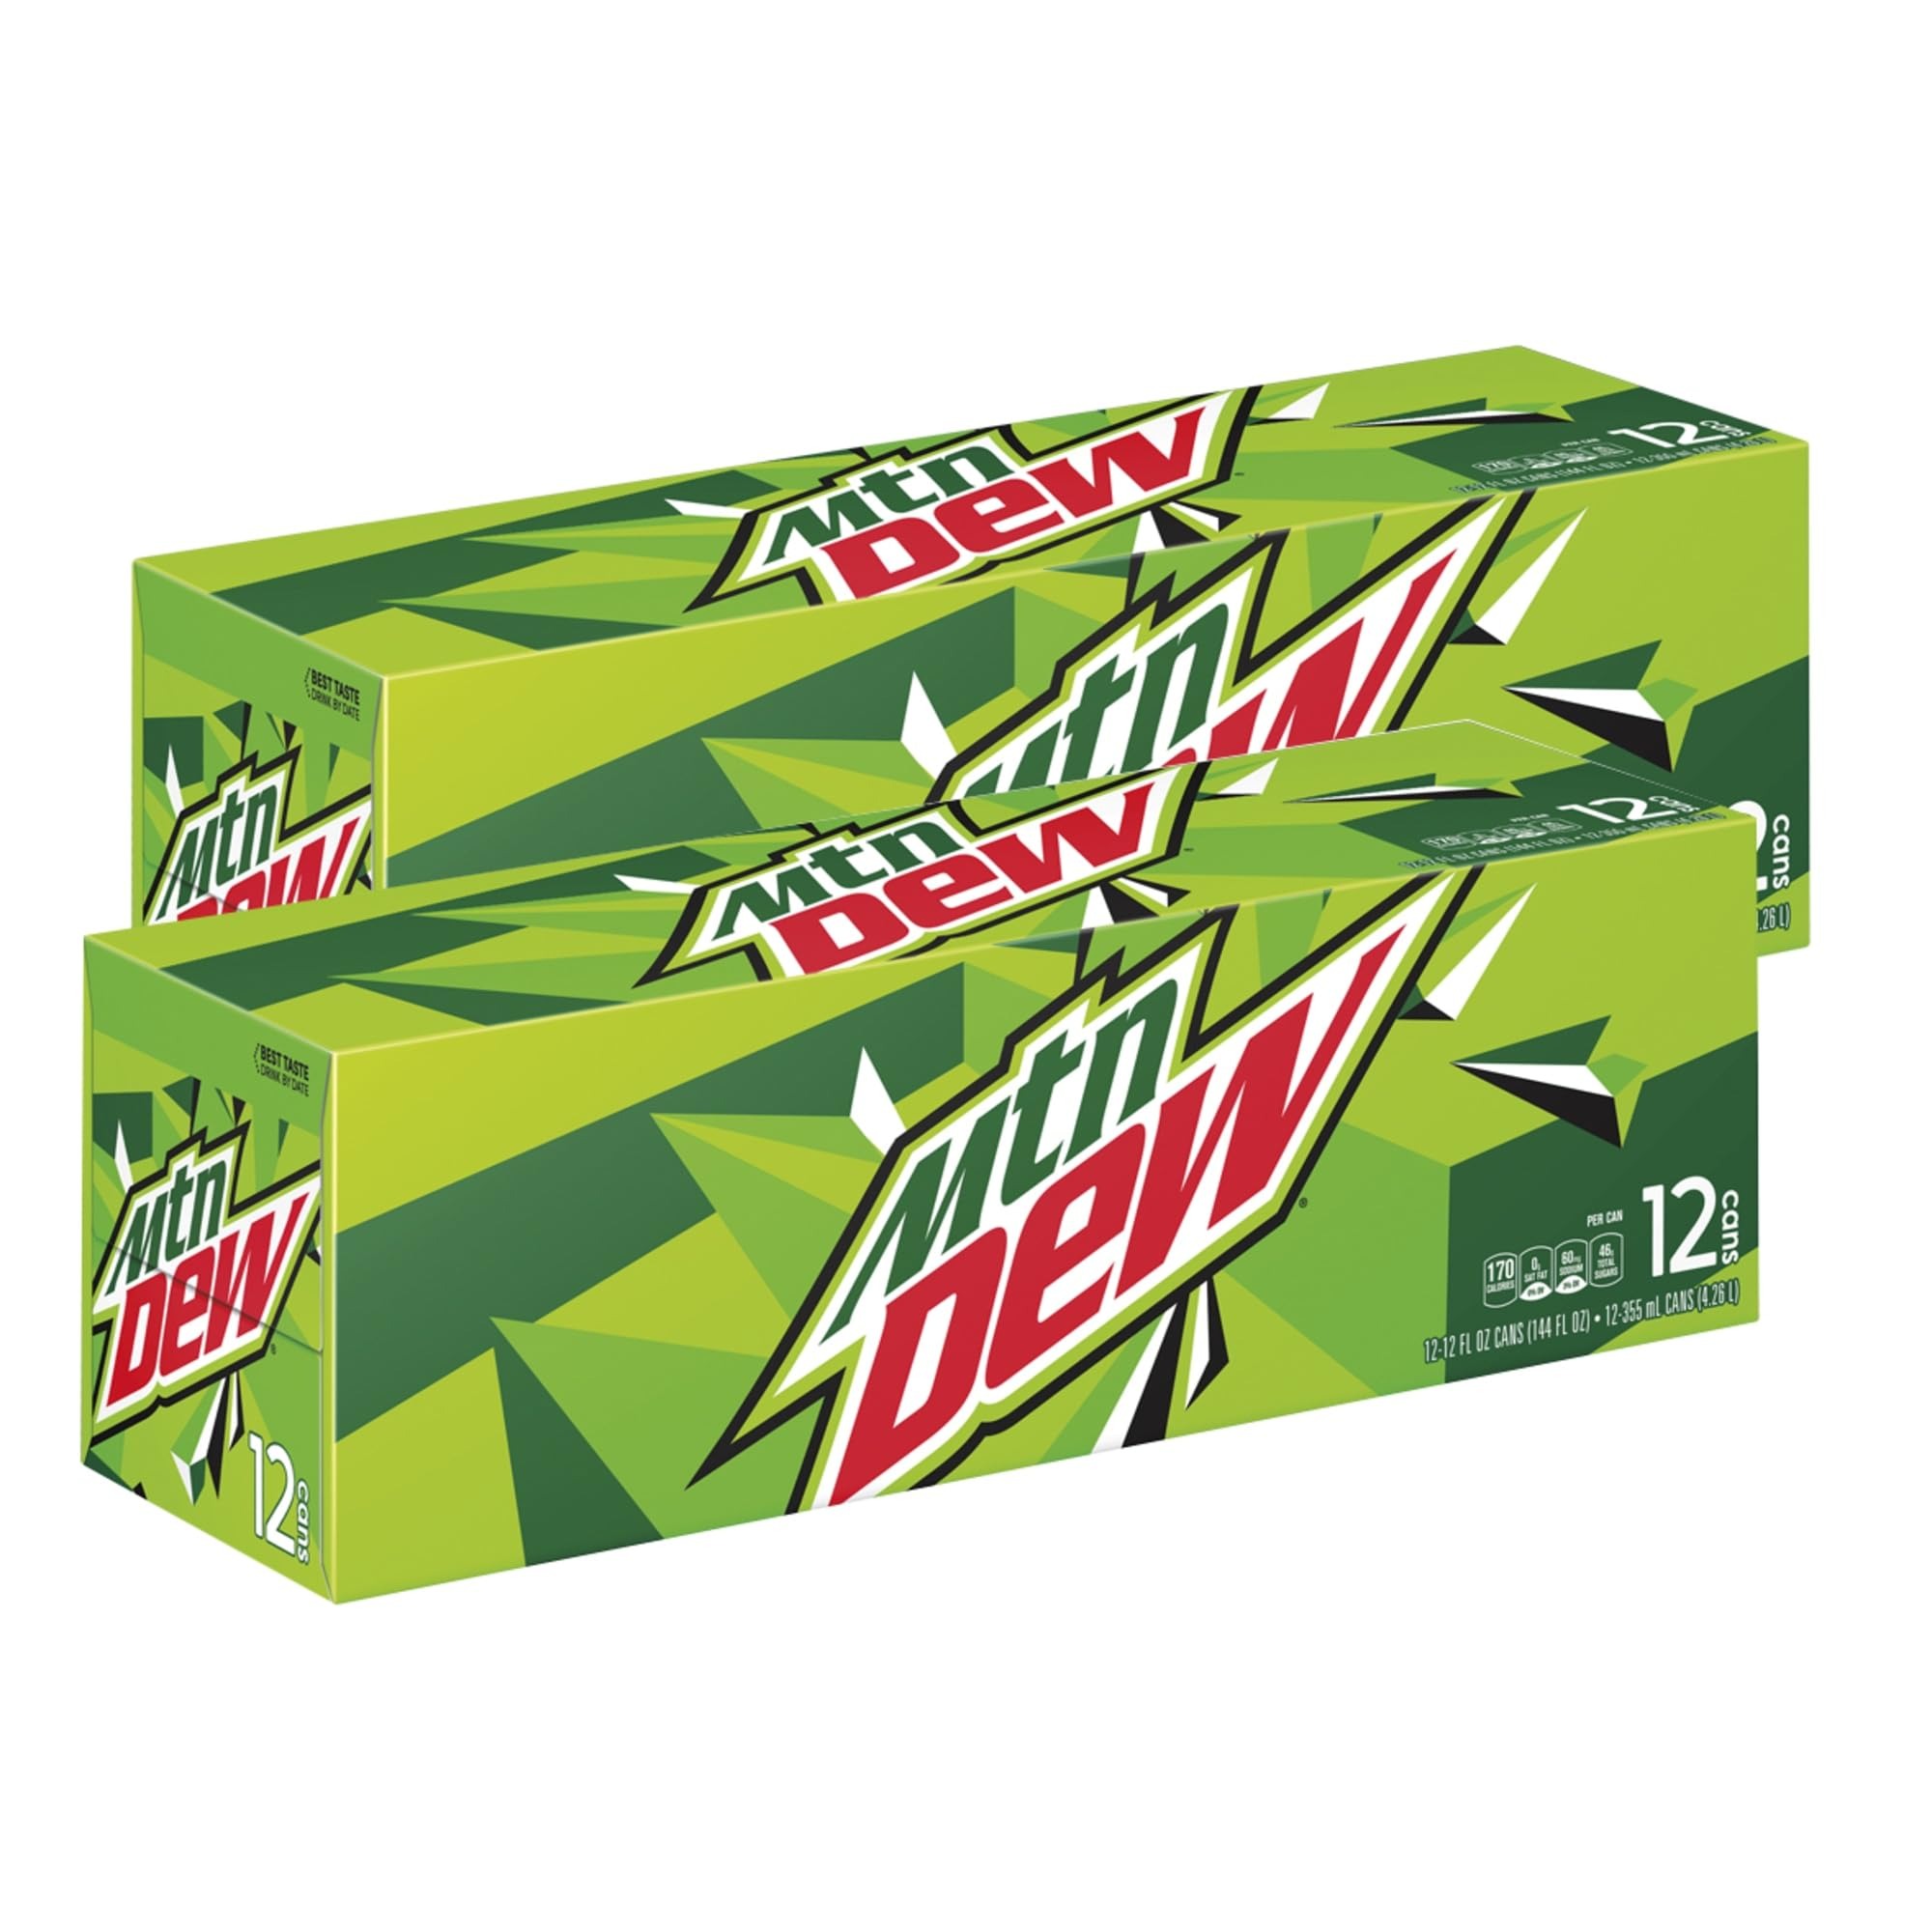
Item Name: Mountain Dew, 12 Oz, Pack Of 24 Cans
Bullet Point 1: With its 1-of-a-kind taste, Mountain Dew exhilarates and quenches. Get these Mountain Dew 12-oz cans to restock your breakroom.
Bullet Point 2: A low-sodium beverage.
Bullet Point 3: Mountain Dew comes in a pack of 24 cans.
Product Description: With its 1-of-a-kind taste, Mountain Dew exhilarates and quenches. Get these Mountain Dew 12-oz cans to restock your breakroom. A low-sodium beverage. Mountain Dew comes in a pack of 24 cans.
Value: 24.0
Unit: Count

Price: 19.5